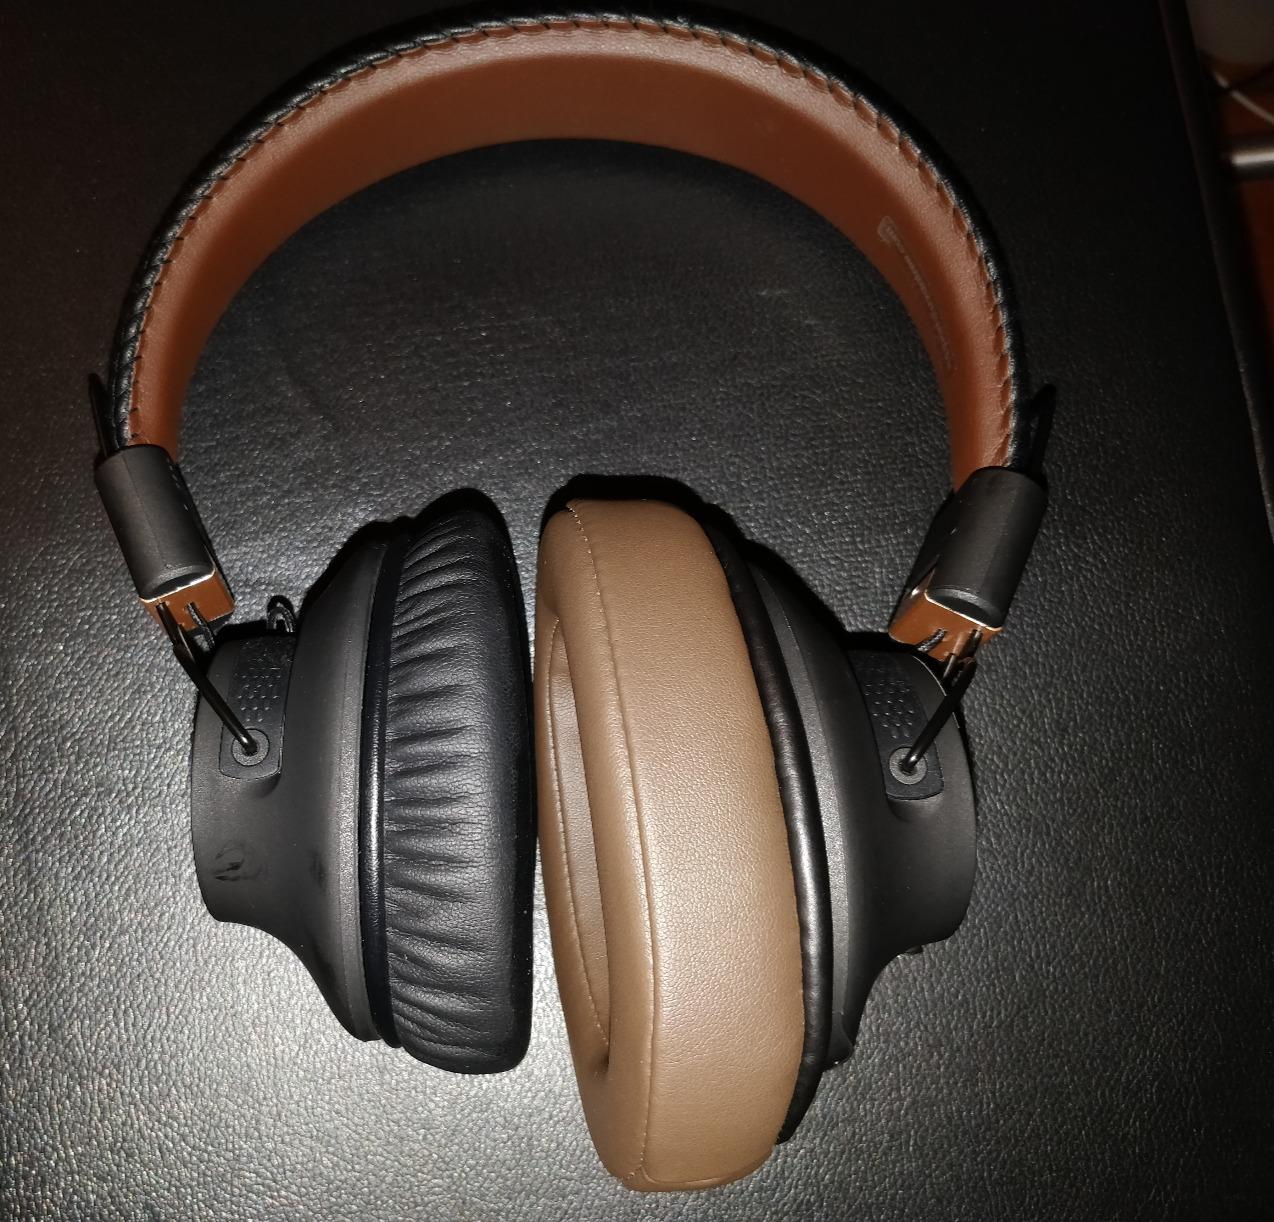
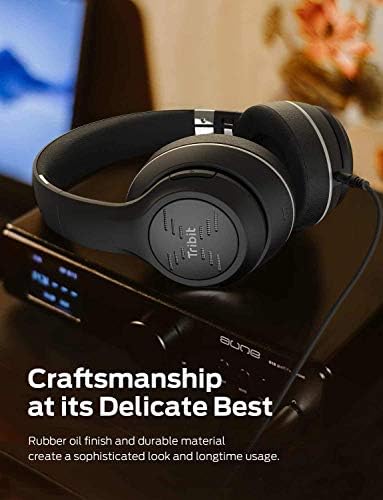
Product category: headphones
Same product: no